Sarah Hoadly

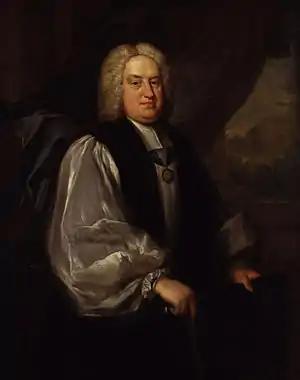
"Portrait of Benjamin Hoadly (1676–1761)" by Sarah Hoadly, National Portrait Gallery, London, circa 1726–1743

Sarah Curtis was born in 1676 and before her marriage she gained a reputation as a portrait painter. She was a pupil of Mary Beale, and among her sitters were William Whiston, Gilbert Burnet, and her husband. Her portrait of Burnet was engraved by William Faithorne the Younger. The picture of her husband, which was, "as is believed, touched up by Hogarth", is in the National Portrait Gallery.